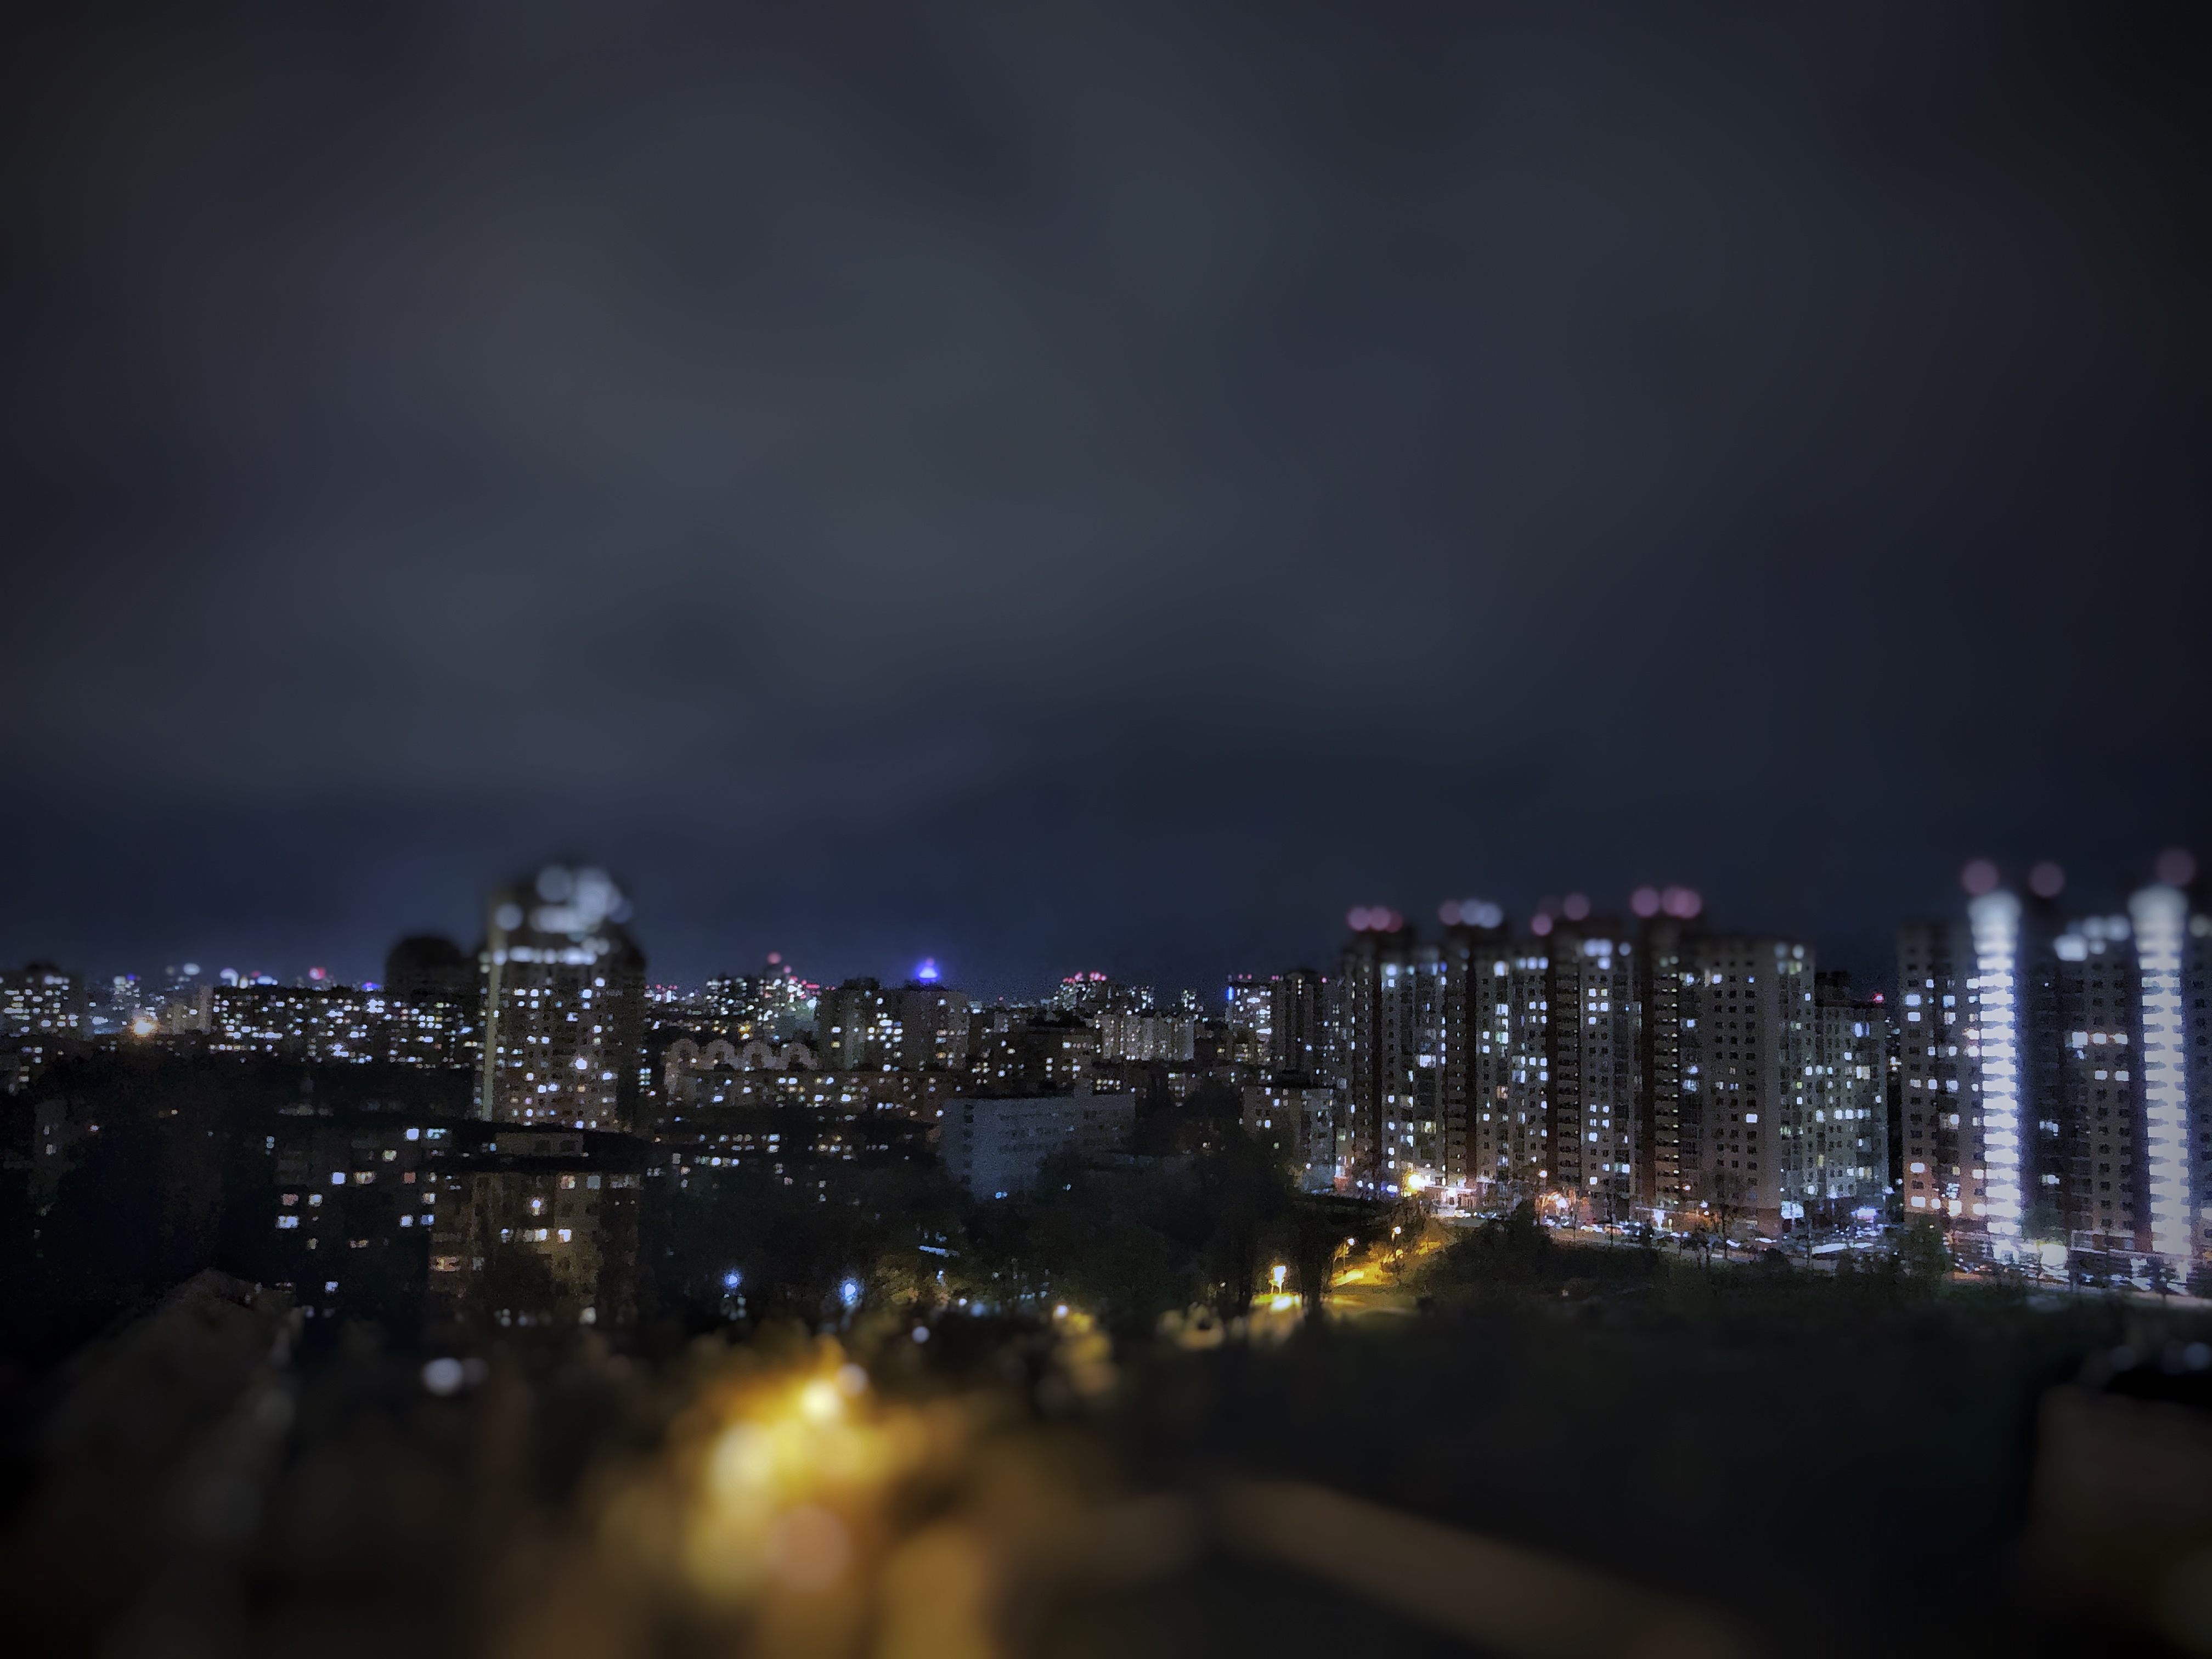
mobile, phone, mobile camera, city, tilt shift, lake, district, night, cloud, sky, atmosphere, skyscraper, building, water, world, tower block, electricity, dusk, atmospheric phenomenon, horizon, landscape, midnight, cityscape, space, darkness, condominium, electric blue, meteorological phenomenon, evening, reflection, mixed use, downtown, cumulus, winter, skyline, apartment, bird's eye view, tower, roof, suburb, flash photography, panorama, aerial photography